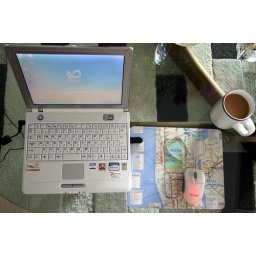
After running a couple of loops (12 Miles) around the Park, it was time to relax with a cup of coffee.